André Joseph Guillaume Henri Kostermans

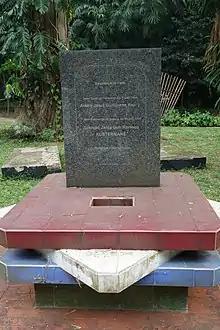
Tomb in Bogor Botanic Gardens

Dr. André Joseph Guillaume Henri 'Dok' Kostermans (Purworejo, 1 July 1906 – Jakarta, 10 July 1994) was an Indonesian botanist of Dutch ancestry. He was born in Purworejo, Java, Dutch East Indies, and educated at Utrecht University, taking his doctoral degree in 1936 with a paper on Surinamese Lauraceae.